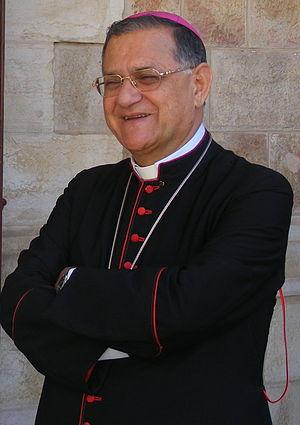
Sa Béatitude Mgr Fouad Twal, Patriarche latin de Jérusalem
Fouad Twal, né le 23 octobre 1940 dans une tribu chrétienne bédouine à Madaba en Jordanie, est un ecclésiastique catholique jordanien. Il a été patriarche latin de Jérusalem entre juin 2008 et juin 2016, il est depuis patriarche émérite de Jérusalem.